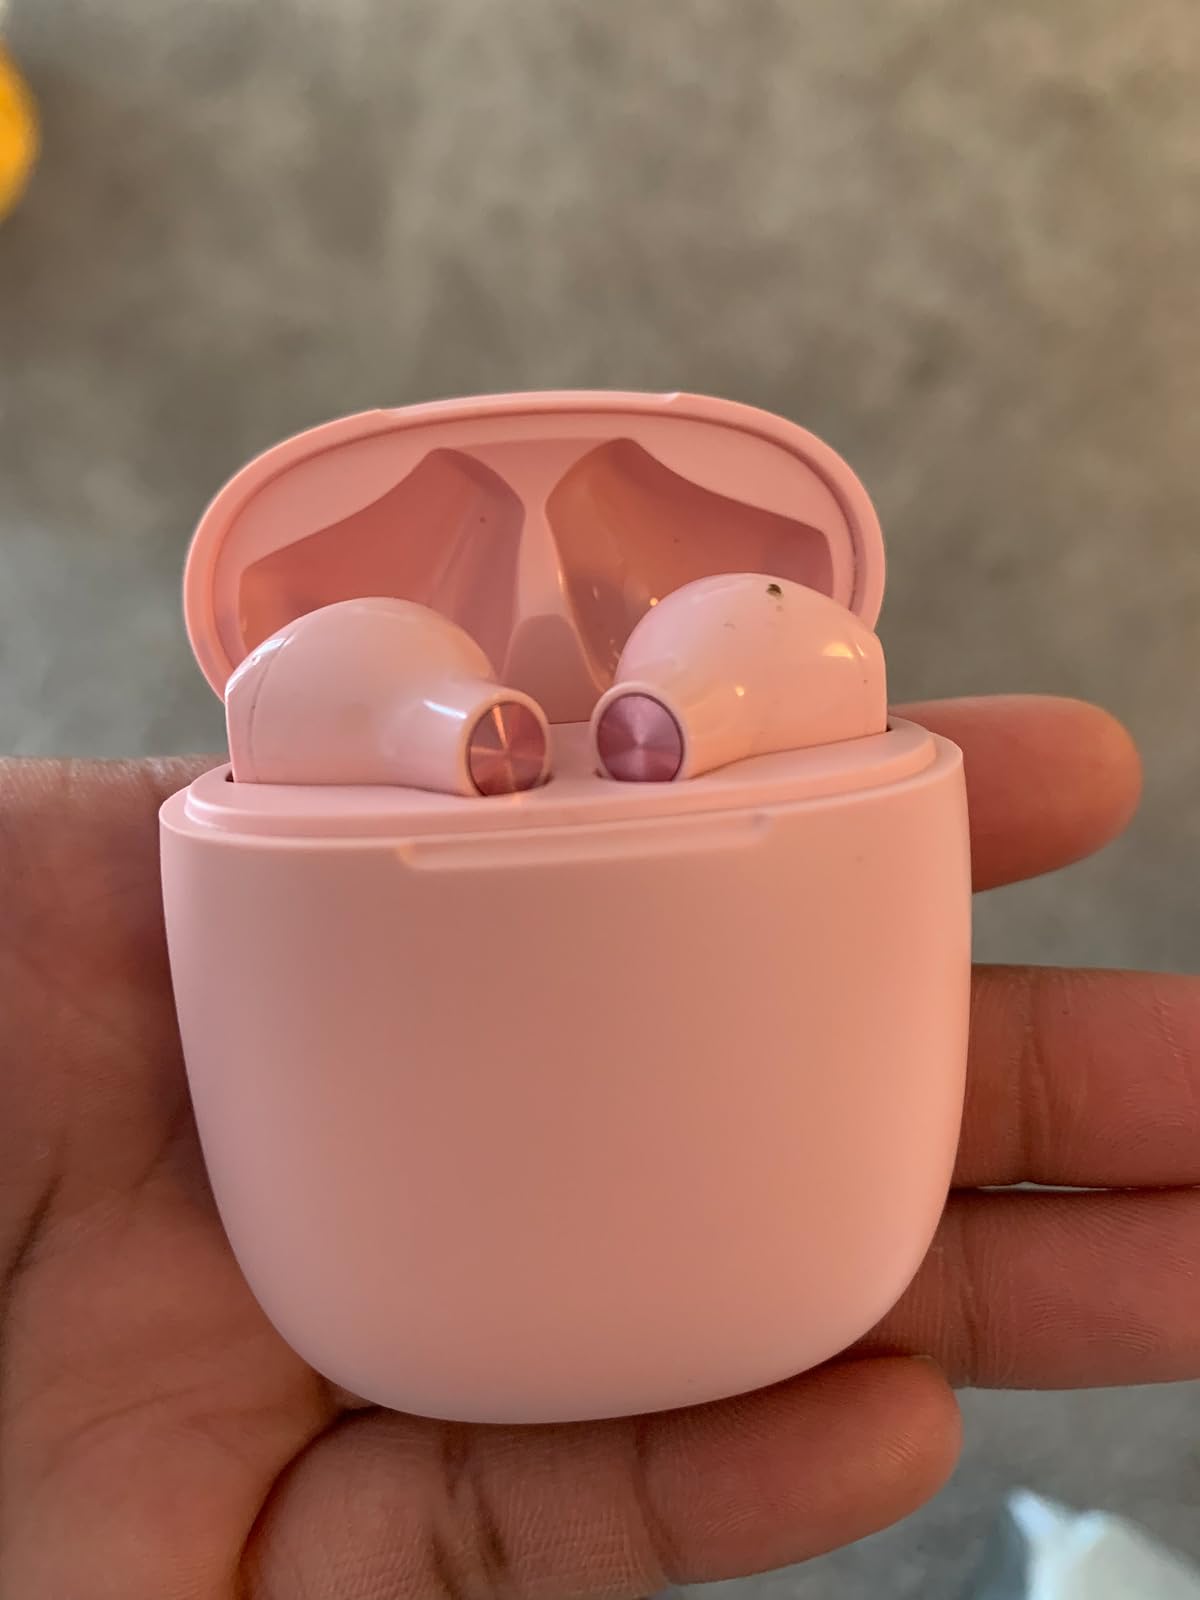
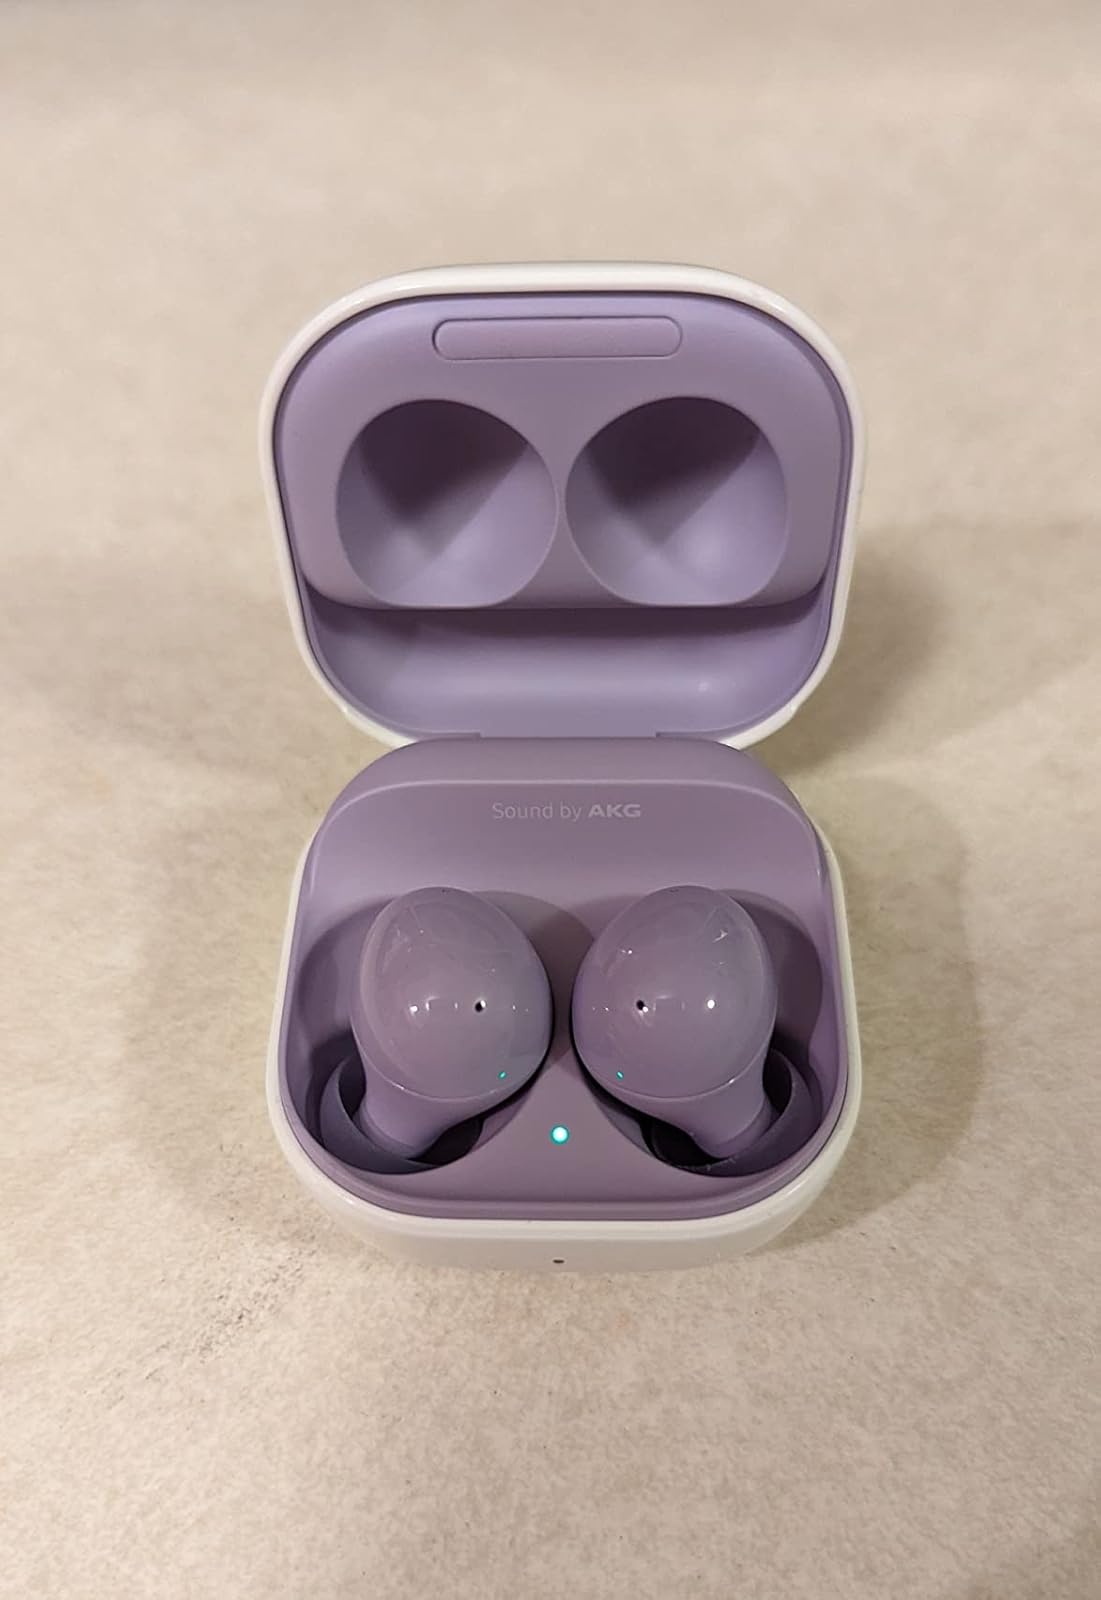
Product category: earbuds
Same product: no